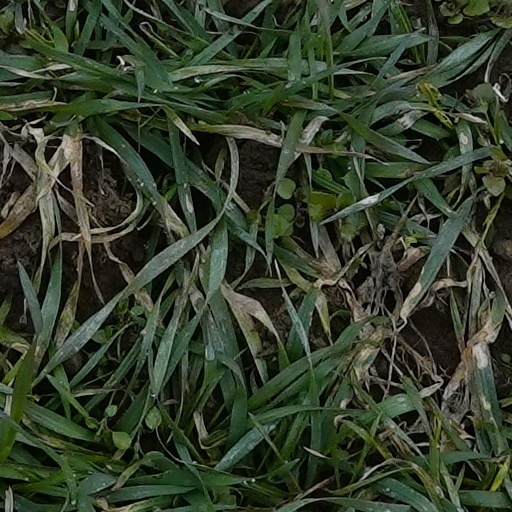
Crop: wheat